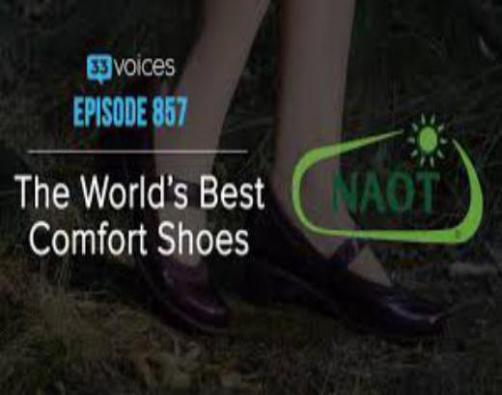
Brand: naot
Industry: Clothes